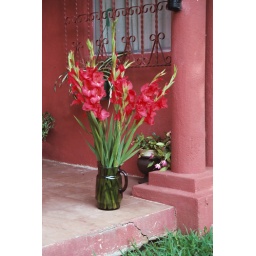
Beautiful glads in a vase by pink house makes an interesting scene.